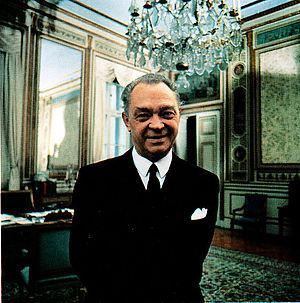
Harald Torsten Leonard Nilsson, né le 1ᵉʳ avril 1905 à Nevishög en Scanie, mort le 14 décembre 1997 à Stockholm, est un homme politique, député et ministre suédois.